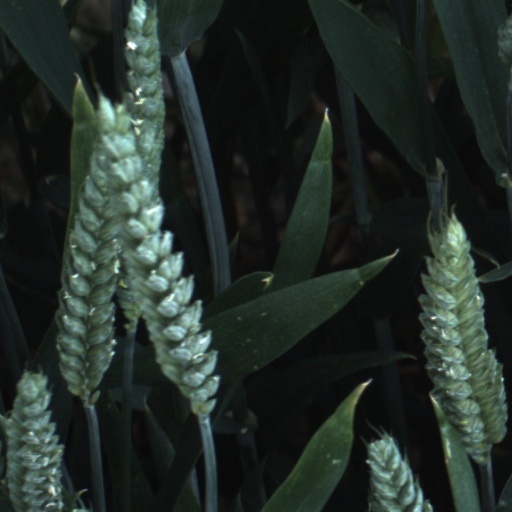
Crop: wheat